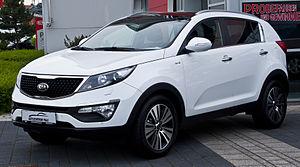
Le Sportage est un modèle de SUV du constructeur automobile sud-coréen Kia.